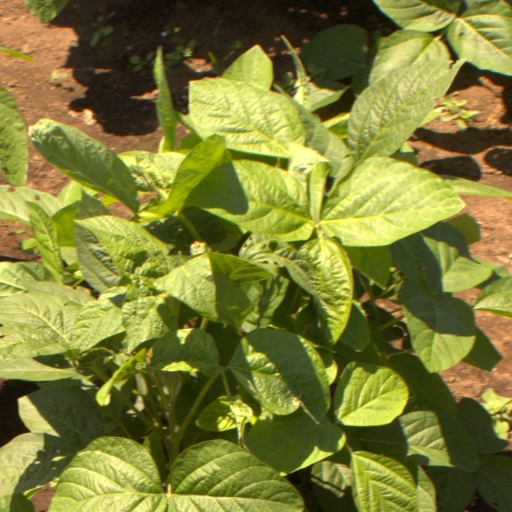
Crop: soybean